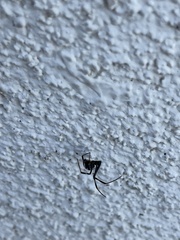
Species: Lactrodectus_hesperus